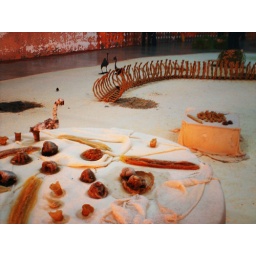
biscuit ribcage, fake birds, real birds, table of bizarre shriveled things, mold wall in the background